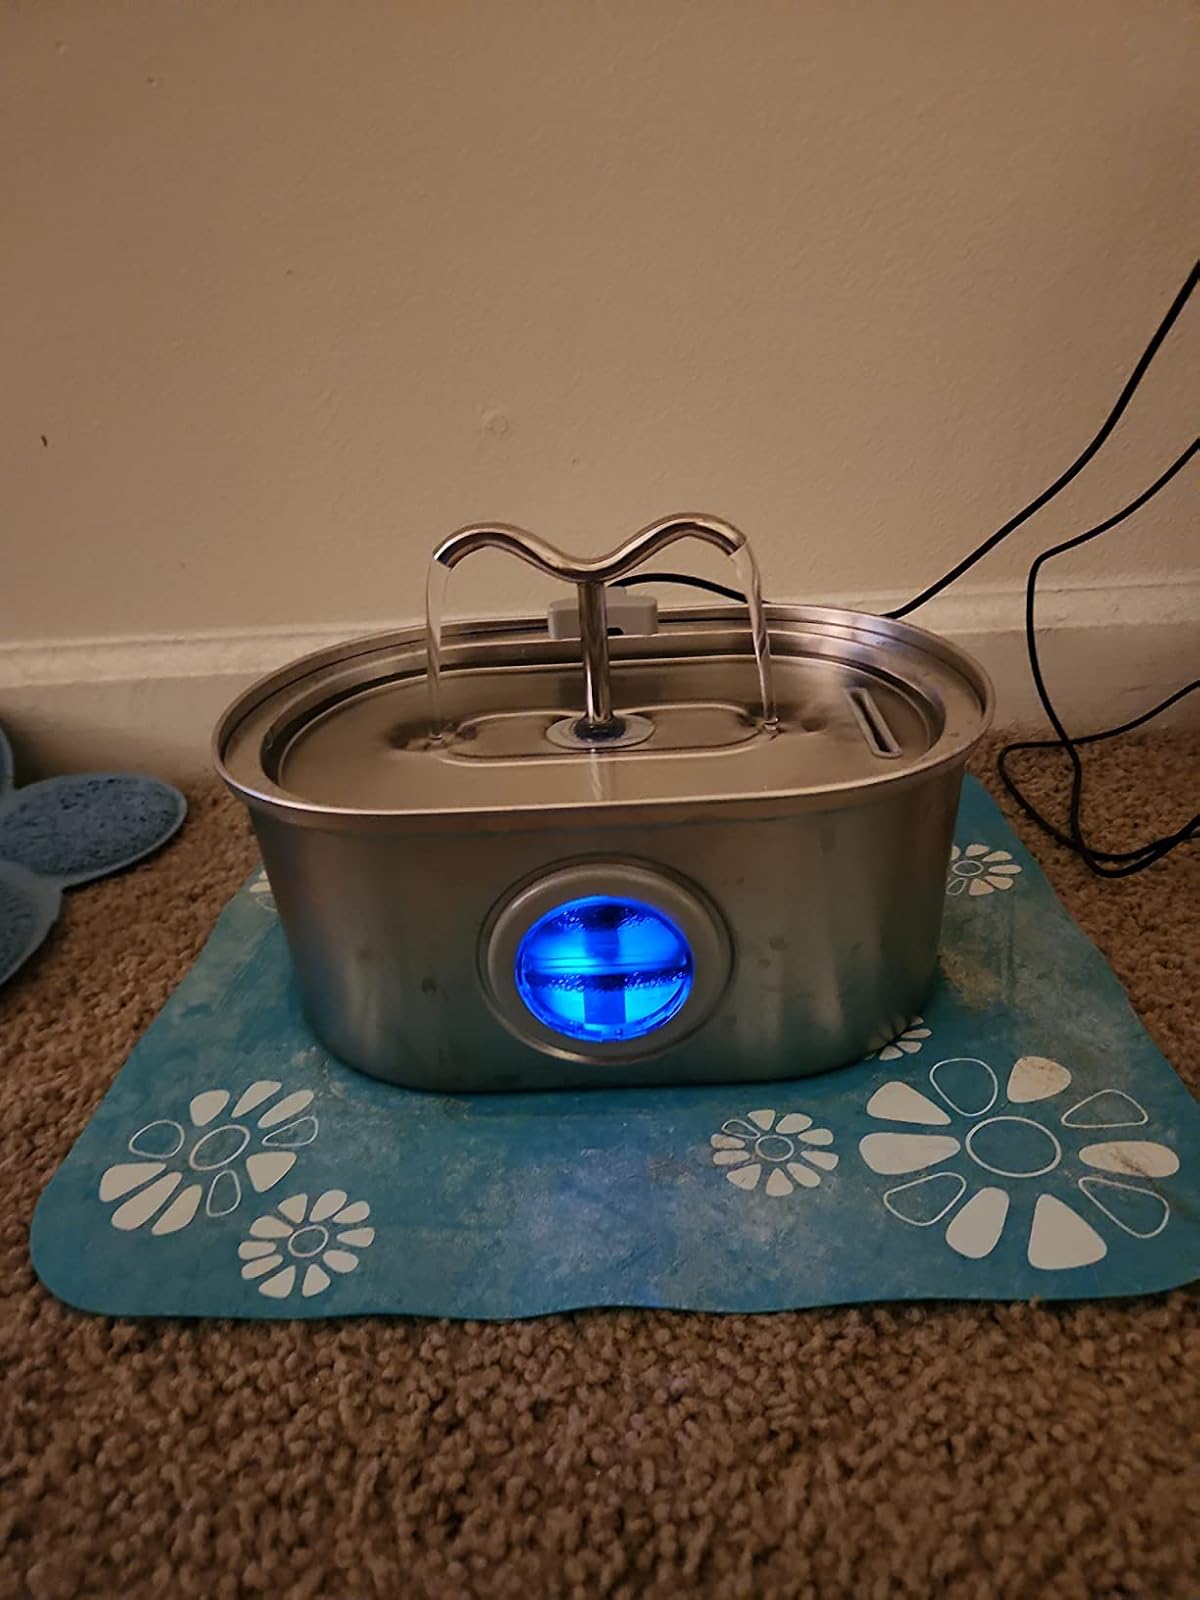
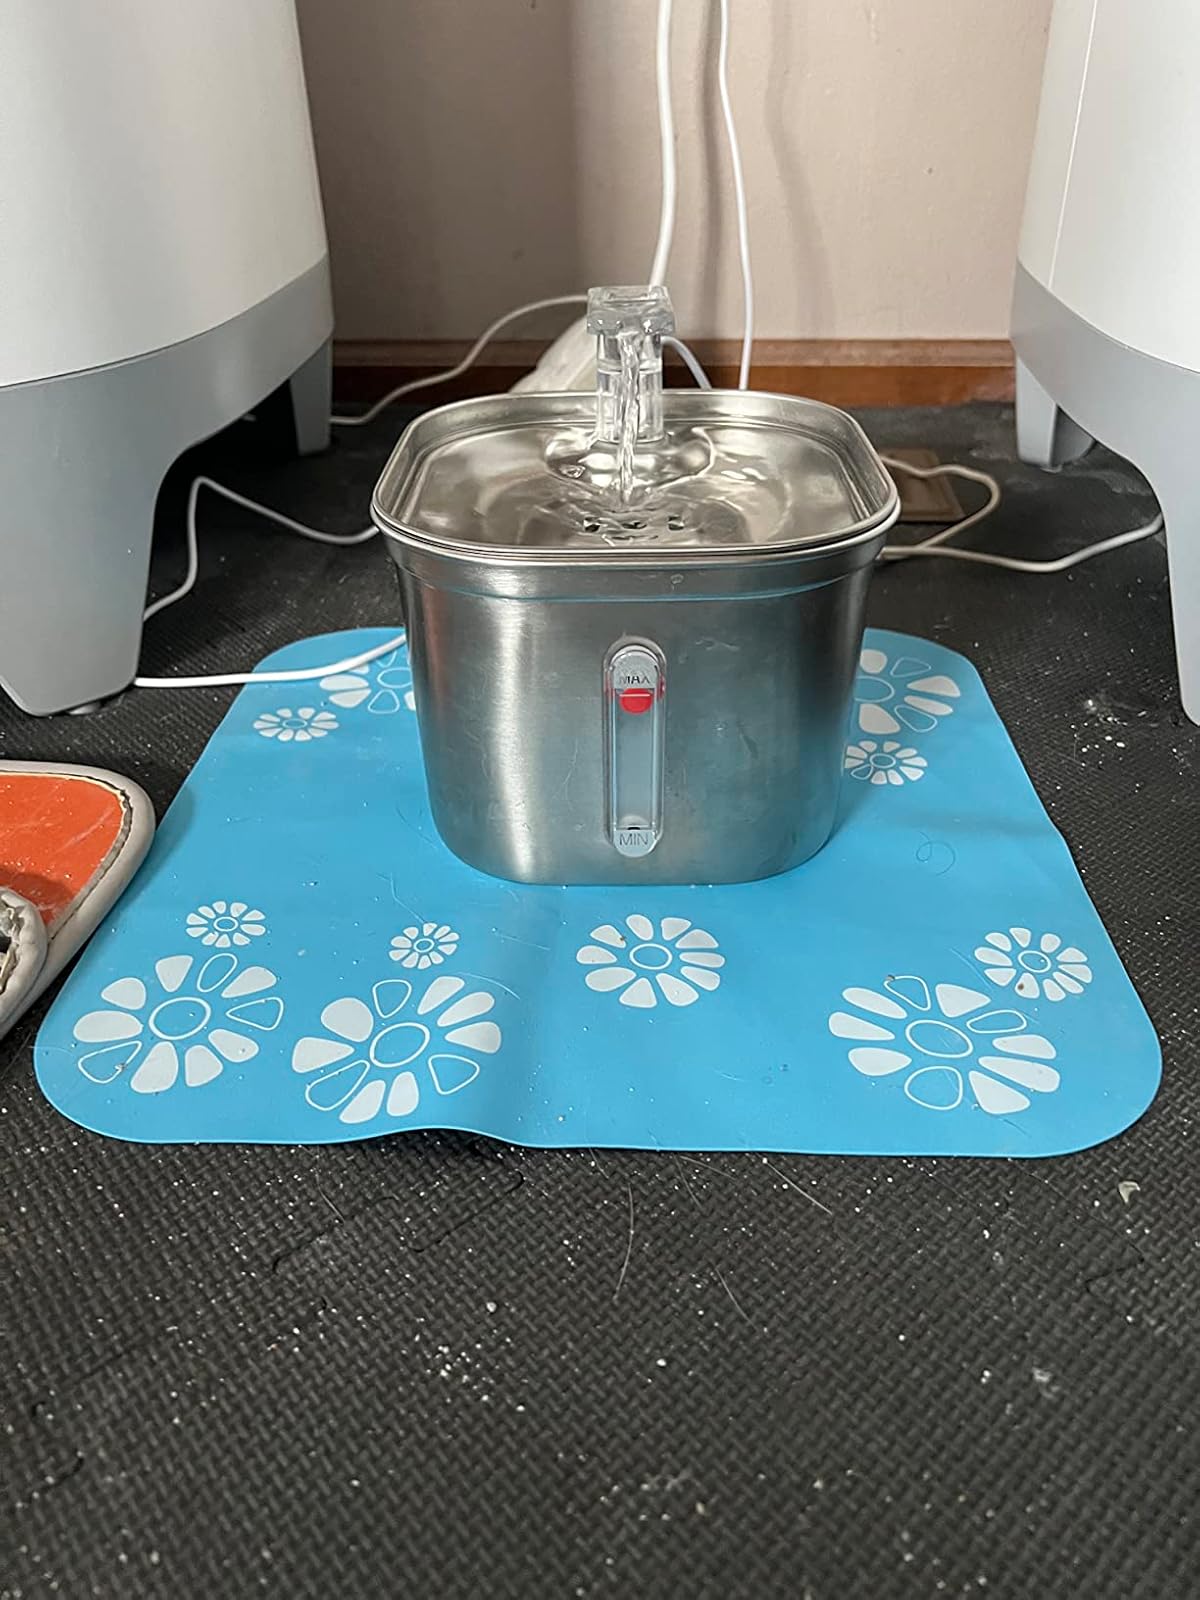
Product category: items_bowl
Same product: no